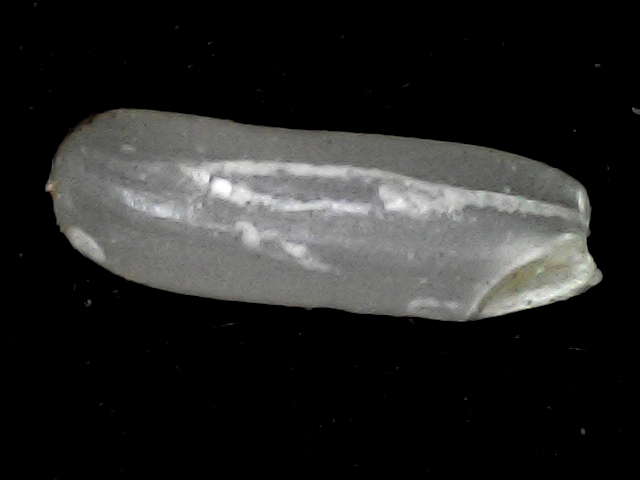
Rice variety: BD87